Otto Octavius (film character)

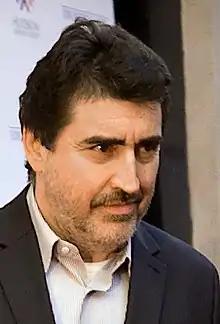
Alfred Molina in 2009

The character of Otto Octavius / Doctor Octopus first appeared in print in "The Amazing Spider-Man" #3 (July 1963), and was created by writer Stan Lee and artist Steve Ditko. Lee recounted: "usually in creating a villain the first thing I would think of was a name, and then I would try to think of, 'Well, now that I've got the name, who's the character going to be and what will he do?' For some reason, I thought of an octopus. I thought, 'I want to call somebody Octopus. And I want him to have a couple of extra arms just for fun'. But I had to figure out how to do that". The character soon re-appeared in "The Amazing Spider-Man" #11-12 and then again in #31-33, becoming a fan favorite.